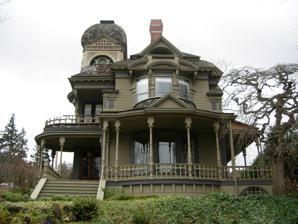
Building: Gamwell House
Country: United States of America
Year built: 1890
Historic house in Washington, United States United States historic place Gamwell House U.S. National Register of Historic Places Location 1001 16th St., Bellingham, Washington Coordinates 48°43′26″N 122°29′44″W / 48.72389°N 122.49556°W / 48.72389; -122.49556 Area 0.3 acres (0.12 ha) Built 1890 Architect Longstaff & Black Architectural style Late Victorian NRHP reference No. 72001282 Added to NRHP March 16, 1972 The Gamwell House was designed by architects Longstaff & Black and was built in 1892.  It is one of the most distinguished Late Victorian era homes in the area of Bellingham, Washington.  It was listed on the National Register of Historic Places in 1972. The architectural firm of Longstaff and Black was "an eastern firm who had come from the Boston area to the Bellingham Bay real estate boom"; they also are credited with designing the Cascade County Courthouse in Montana. References